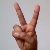
The image shows a hand gesture representing the letter 'V' in Indian Sign Language.